Magdalena Neuner

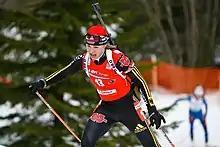
Neuner skies uphill at a World Cup race in Trondheim, March 2009

Neuner was one of the fastest female cross-country skiers in biathlon. During 66 of her 151 World Cup races (44%), she has set the fastest course time (race time without time spent at the shooting range or in the penalty loop). In addition, she has been among the top three fastest skiers in 77% of her career races.